Rachel Kyte

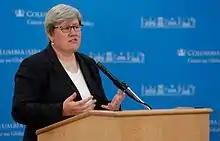

Rachel Elizabeth Kyte (born 1965) is a British academic who is the UK climate envoy. She served as the 14th dean of The Fletcher School at Tufts University from October 2019 to June 2023, and the first woman to lead the oldest graduate-only school of international affairs in the United States. She was the former Chief Executive Officer of Sustainable Energy for All, and Special Representative of the United Nations Secretary-General for Sustainable Energy for All.